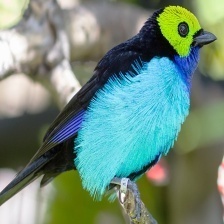
Species: PARADISE TANAGER
Scientific name: TANGARA CHILENSIS